History of Asturias

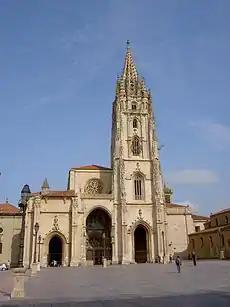
View of the Oviedo Cathedral

After the merging of the two kingdoms, Asturias and León, the capital moved to the well-fortified Roman city of León. As a result, Asturias became a remote and difficult-to-access region, only visited when pilgrims on the Camino de Santiago detoured to Oviedo to visit the relics of the cathedral.